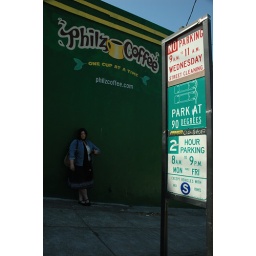
M standing in front of a gay coffee shop with gay street signs in the foreground